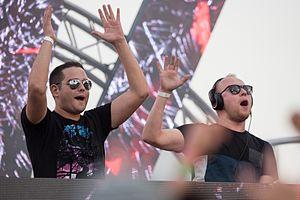
Da Tweekaz est un groupe de hardstyle norvégien. Il est composé de Kenth Kvien et Marcus Nordli. Ils sont en actuel contrat avec le label discographique belge Dirty Workz. Depuis 2017, ils produisent également du happy hardcore sous le nom de Tweekacore.